List of liberal theorists

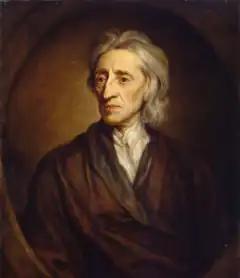
John Locke

John Locke's (England, 1632–1704) notion that a "government with the consent of the governed" and man's natural rights—life, liberty, and estate (property) as well on tolerance, as laid down in "A letter concerning toleration" and "Two treatises of government"—had an enormous influence on the development of liberalism. Locke developed a theory of property resting on the actions of individuals, rather than on descent or nobility.